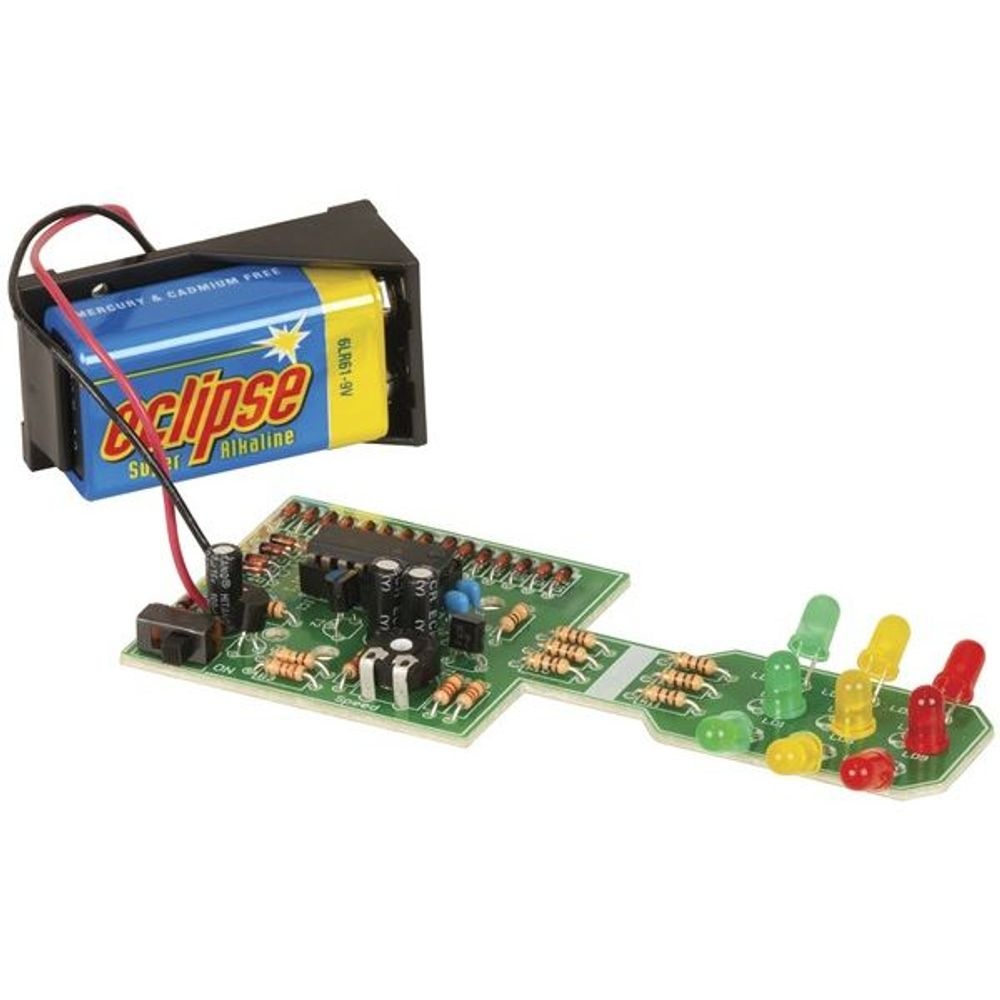
XC3758 - Duinotech Learn to Solder Kit - Build a 3D Traffic Light
XC3758 This kit uses a 4017 integrated circuit (IC), making the traffic lights flash just like real traffic lights. You can also adjust the delay between lights. Kit includes circuit board, 9 x LEDs, resistors, trimpot, transistors, capacitors, diodes, 4017 IC with IC socket, on/off switch, and a 9V battery holder with mounting hardware. 9V battery required (sold separately). Soldering iron, solder and cutters required. Want to learn how to solder click here for more info. Specifications: Medium difficulty Soldering required NOTE : Possible PCB Error Some Stock May have an incorrect marking for C5 on PCB Incorrect : Positive pin of the Capacitor is on the same side as D13 Diode. Correct: The Positive pin of the Capacitor is away from D13 Diode. Specifications Specifications DC current rating : 15mA Dimension details : Assembled Dimensions Width : 51mm Height : 116mm Depth : 35mm Weight : 28g Size / Shape : 9V Type : Alkaline Battery quantity : 1pc Batteries included : false Packaged Volume : 0.74l Packaged Weight : 0.04kg Packaged Length : 19.7cm Packaged Width : 12.9cm Packaged Height : 2.9cm Availability : Stocked item
Brand: Arduino
Category: Electronics > Circuit Boards & Components